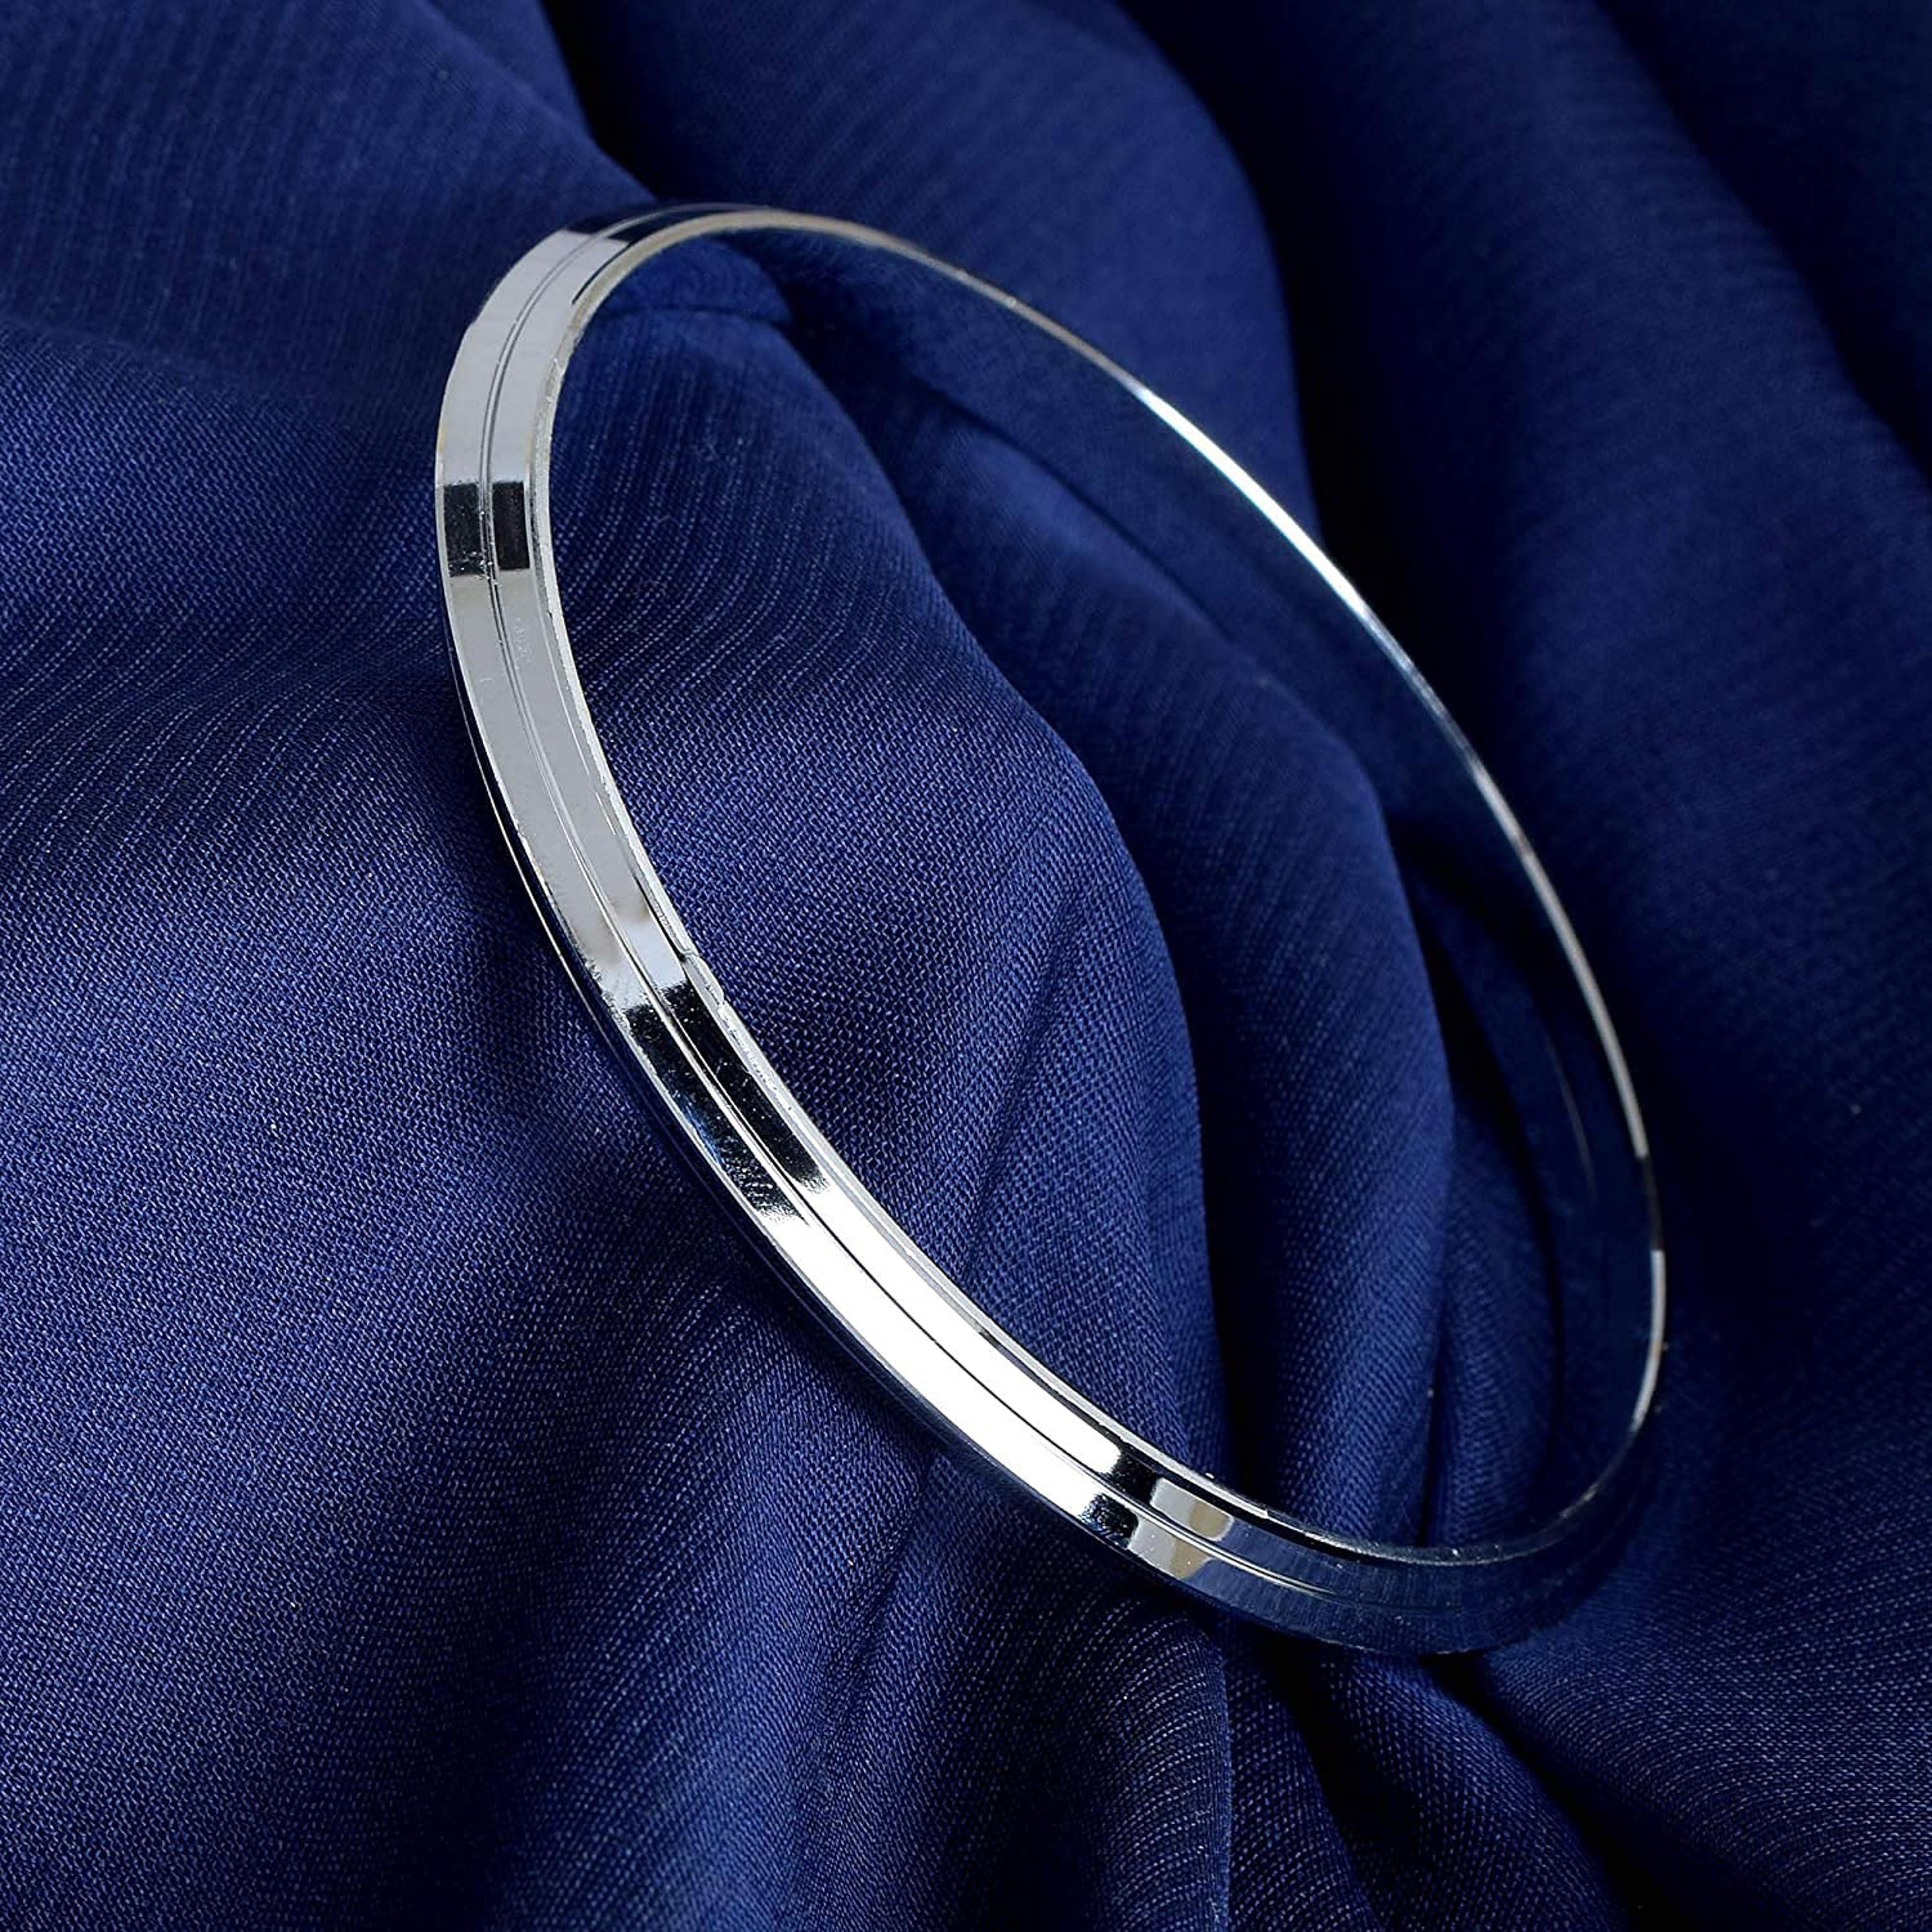
ZUMRUT MAKING YOU A STYLE SENSATION Stainless Steel Plain Thin Line Macho Stylish Exclusive Special Design Gift for Him Everyday Bracelet Kada for Men Women (Silver)
Type: Bracelets & Bangles
Brand: ZUMRUT MAKING YOU A STYLE SENSATION
Price: Rs. 349
 This stainless steel kada will give him a macho and masculine look, perfect for any occasion. it can be worn with all indian and indo-western dresses. this versatile, multi-occasion product, is fit to wear by all age groups. an exclusive, and latest trendy, top quality product.
Features: This Stainless Steel Kada Will Give Him A Macho And Masculine Look, Perfect For Any Occasion.,Get This Famous Punjabi Kara Made Of Stainless Steel, Which Is Traditionally A Symbol Of Strength Also A Fashion Accessory Which Can Be Worn By Everybody.,To Check Size, Use A Measuring Scale, Measure From The Middle Of Your First Knuckle, To The Middle Of Your Fourth Knuckle. That Measurement Will Give You Your Correct Kada(Kara) Size Check The Illustration .,Skin Friendly - Nickel Free And Lead Free As Per International Standards. Anti-Allergic And Safe For Skin.,Made In India : All Our Products Are Manufactured In India And Are Exclusively Crafted To Adorn Your Persona. Skin Friendly: All Our Products Are Lead & Nickel Free To Ensure Safety And Comfort; Even For Sensitive Skin.